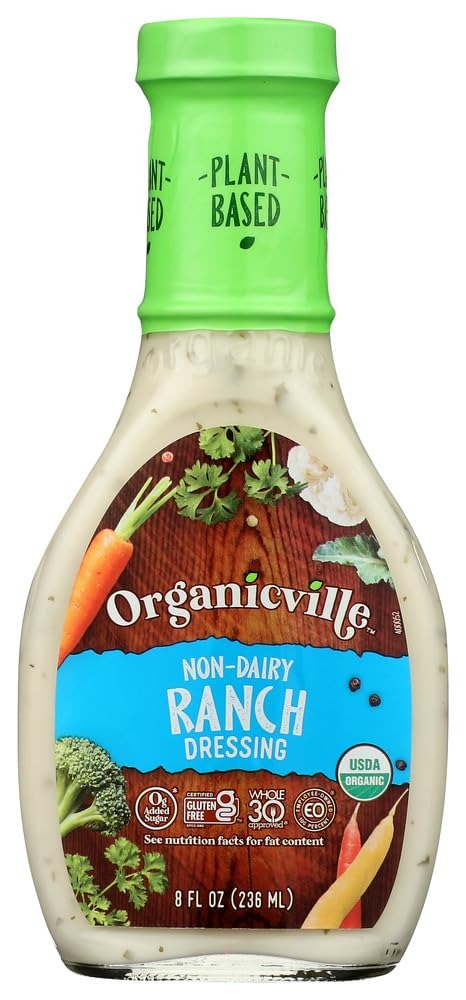
Item Name: Organicville Organic Non Dairy Ranch Vinaigrette ( 6x8 OZ) ( Value Bulk Multi-pack)
Value: 48.0
Unit: Fl Oz

Price: 22.9